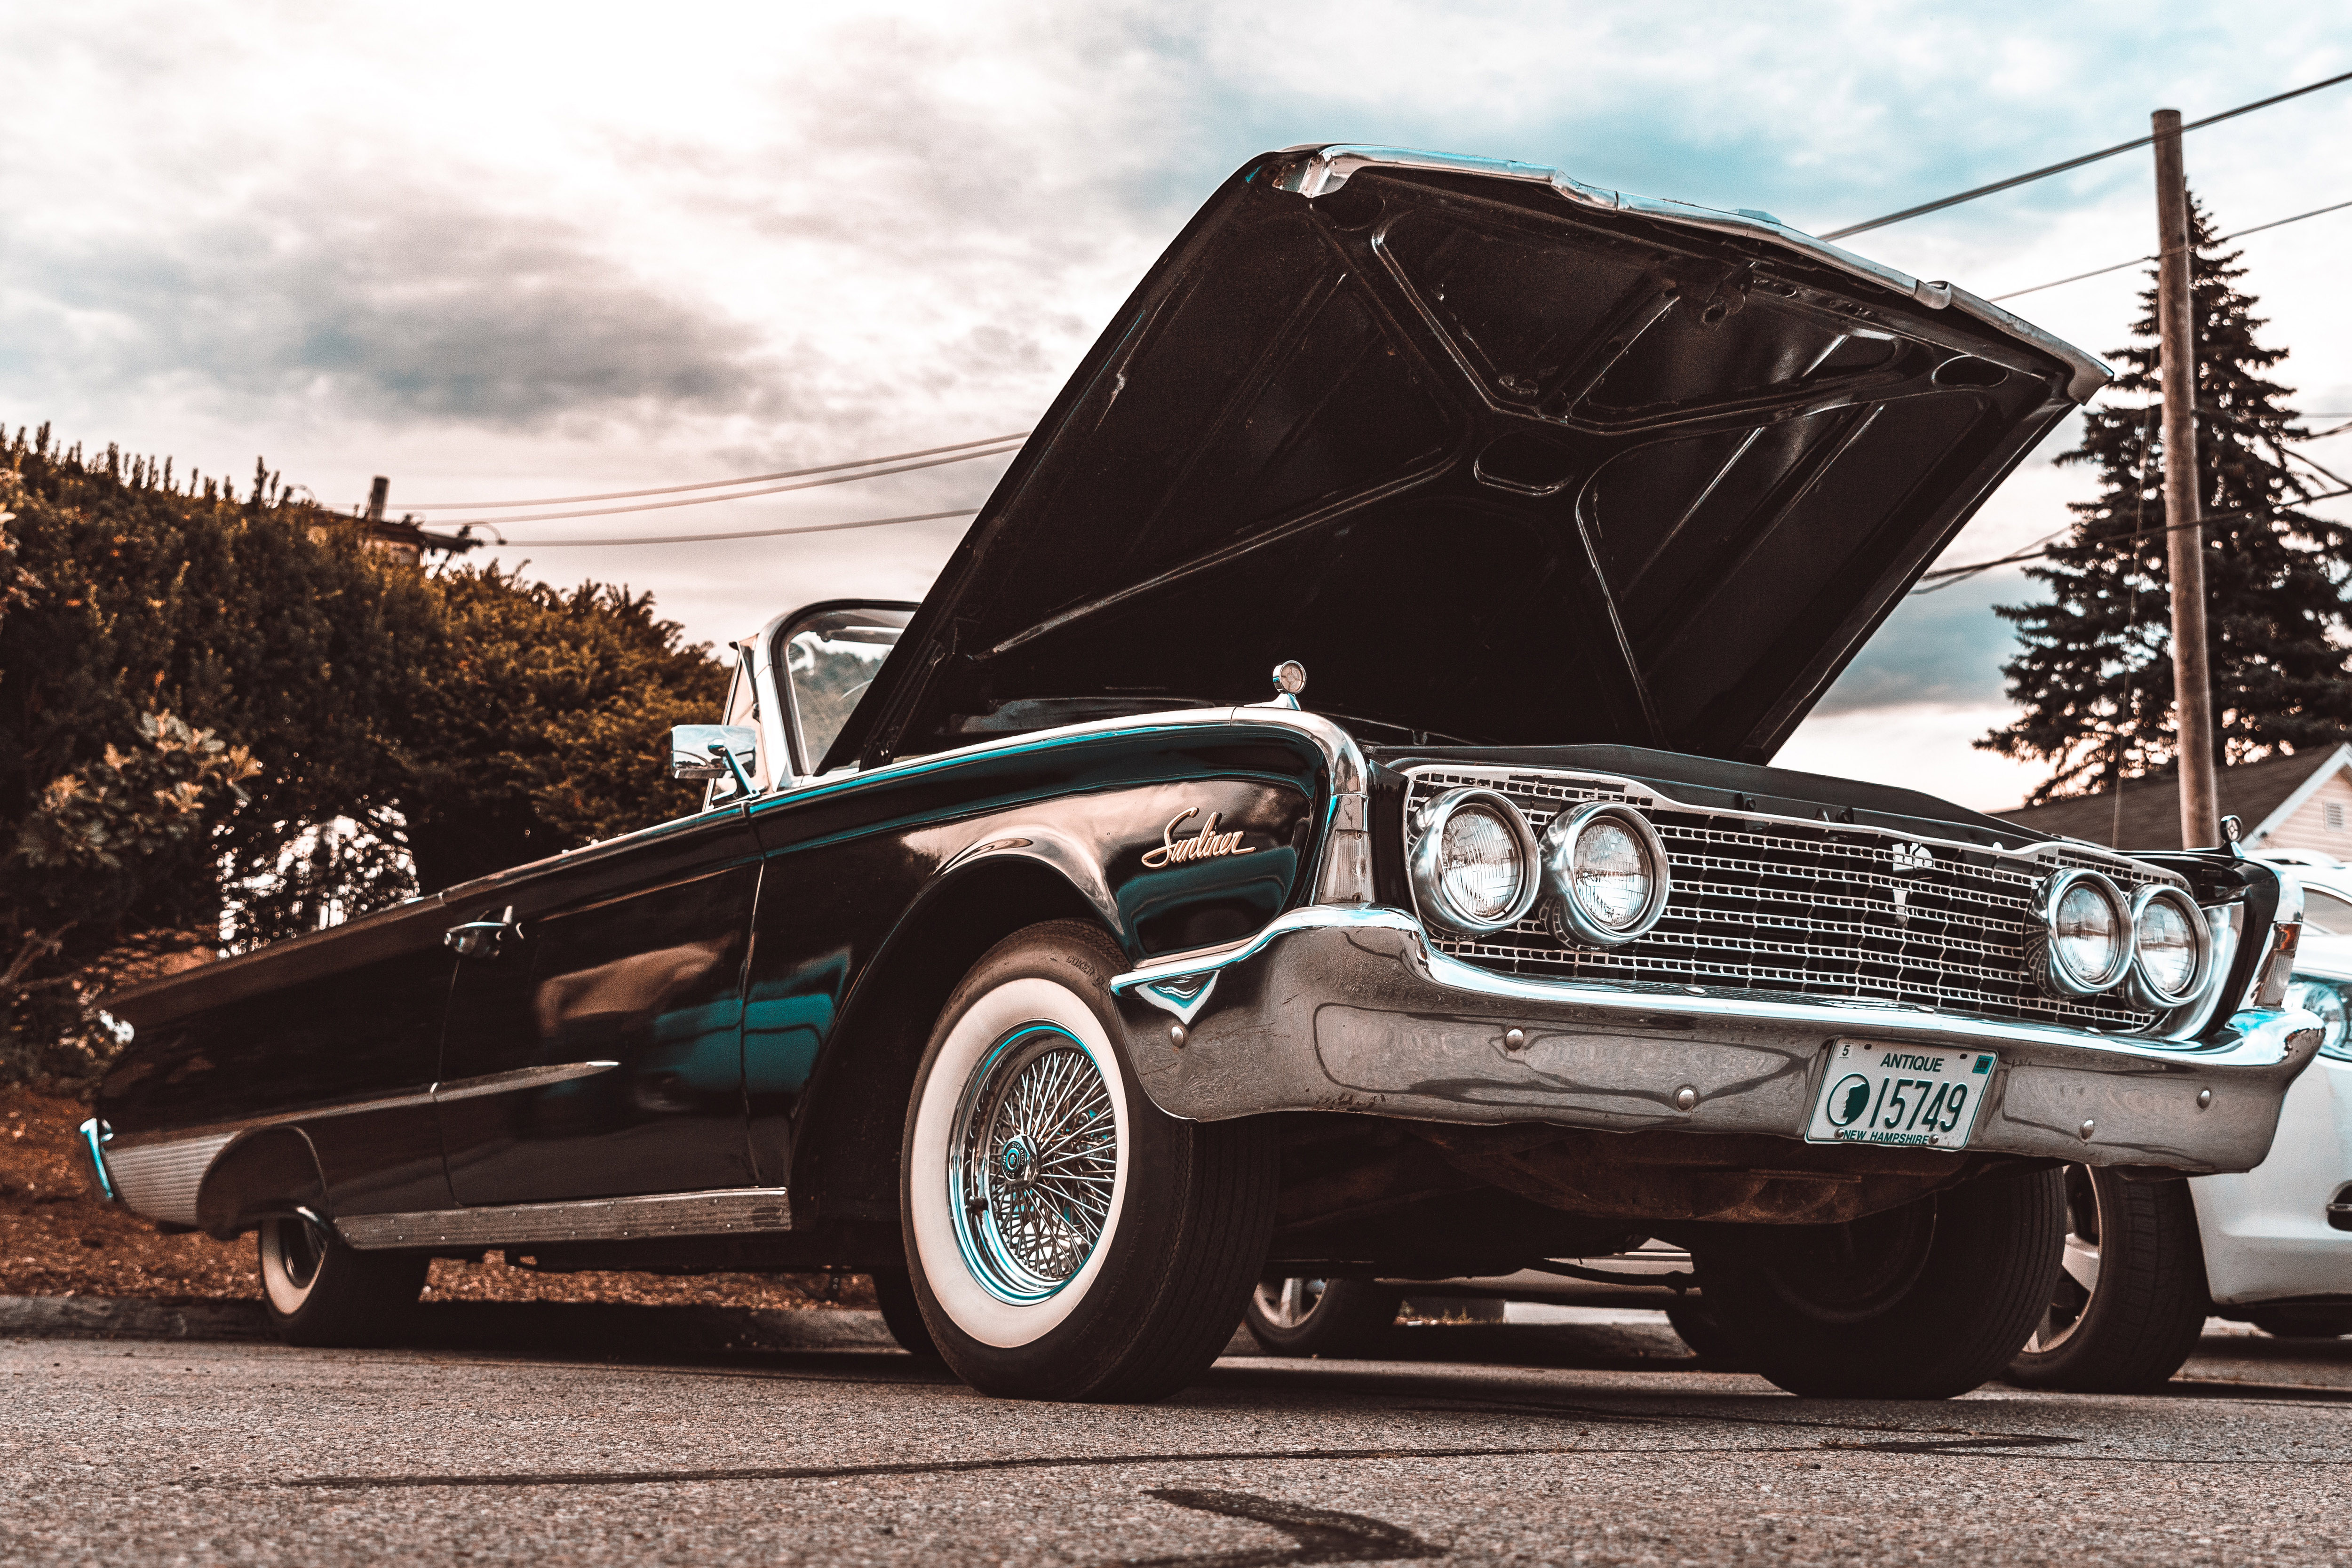
land vehicle, vehicle, car, motor vehicle, automotive design, full size car, classic, classic car, custom car, headlamp, bumper, sedan, automotive wheel system, hardtop, wheel, coupe, automotive lighting, vintage car, rim, muscle car, hood, antique car